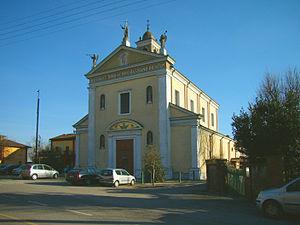
L'association I Borghi più belli d'Italia est née en mars 2001 sous l'impulsion de Conseil du tourisme de l'ANCI.
Gradella est une frazione de la commune de Pandino, dans la province de Crémone, en Lombardie.